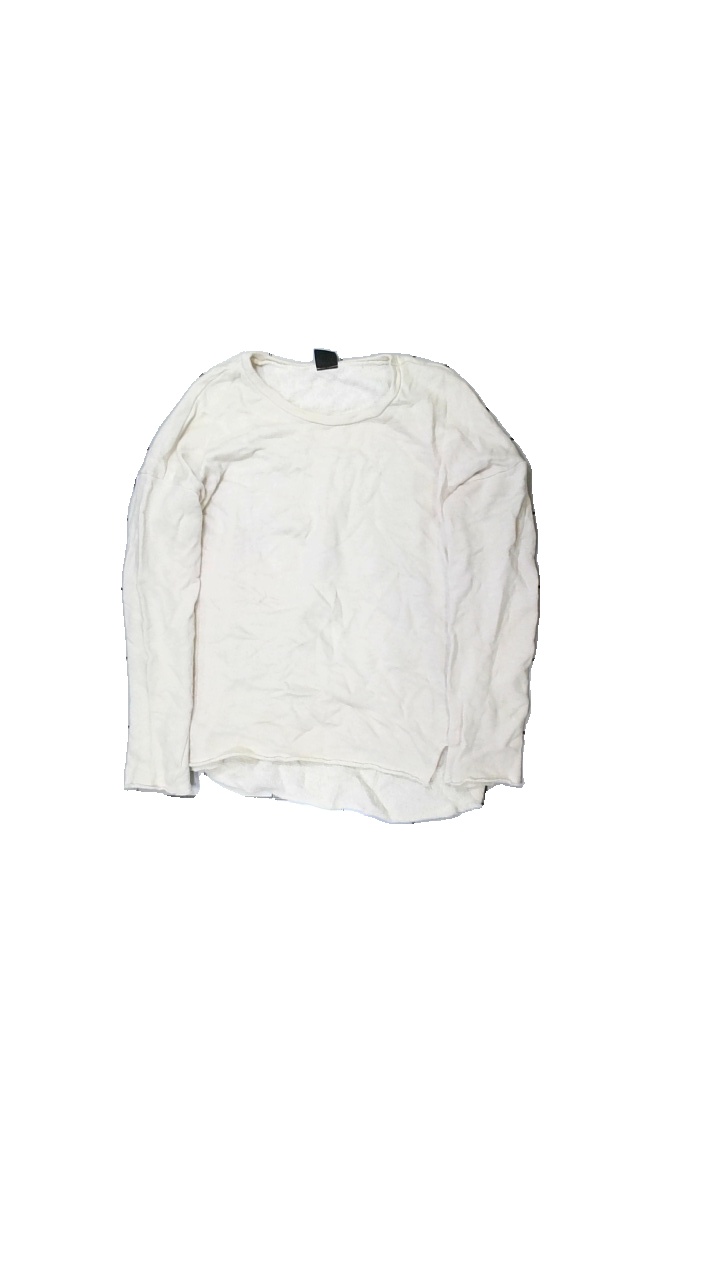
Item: Sweater (Ladies)
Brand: Gina Tricot
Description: Sweater med paljetter
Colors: Beige, Brown
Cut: C-collar
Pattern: Glitter
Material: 100% bomull
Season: All
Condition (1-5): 3
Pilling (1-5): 3
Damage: nopprigt och sne söm
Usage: Export
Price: <50